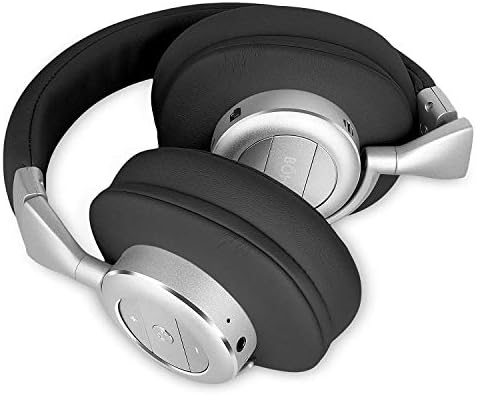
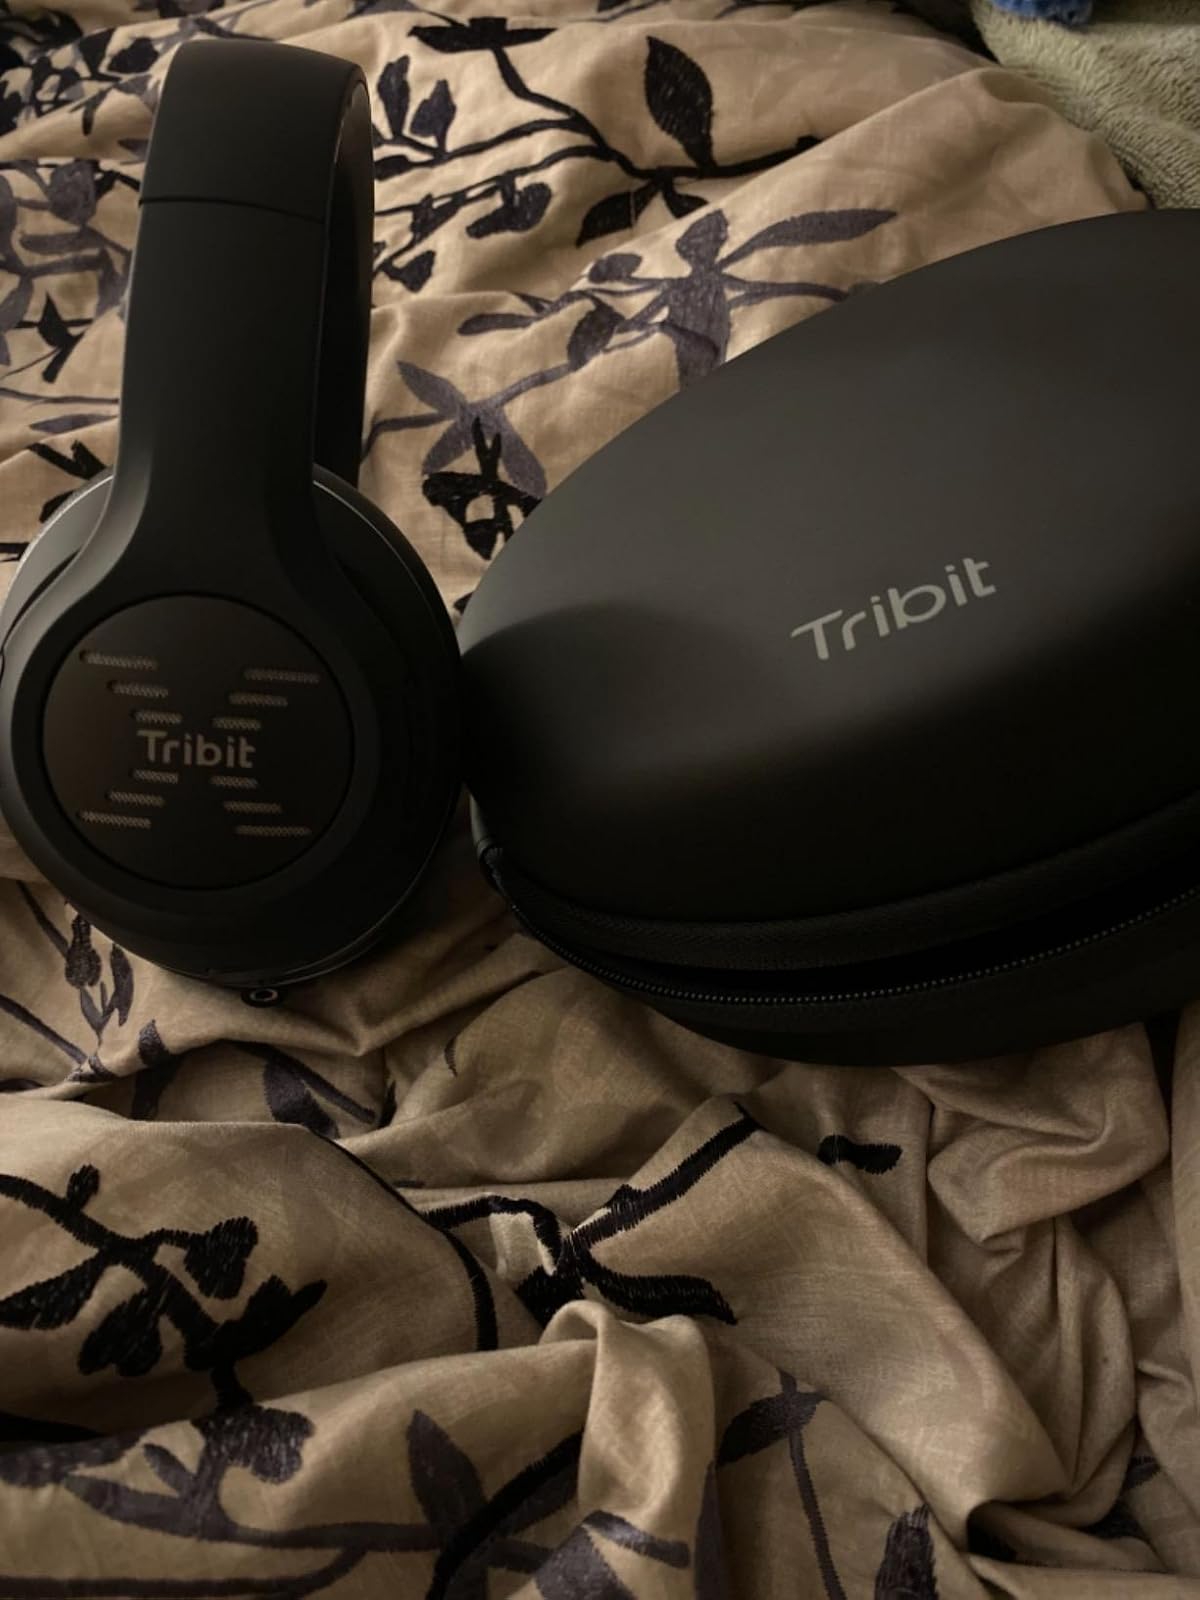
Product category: headphones
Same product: no